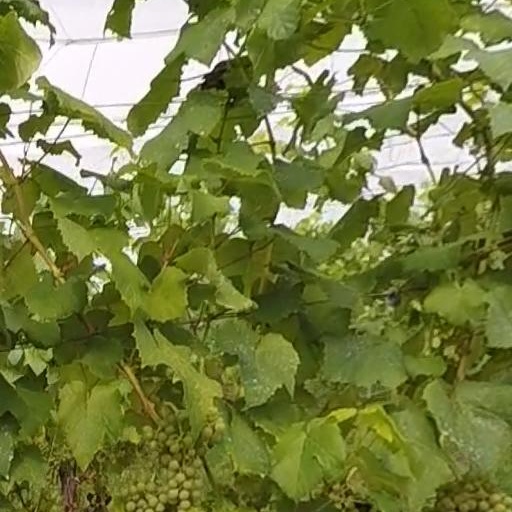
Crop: grape